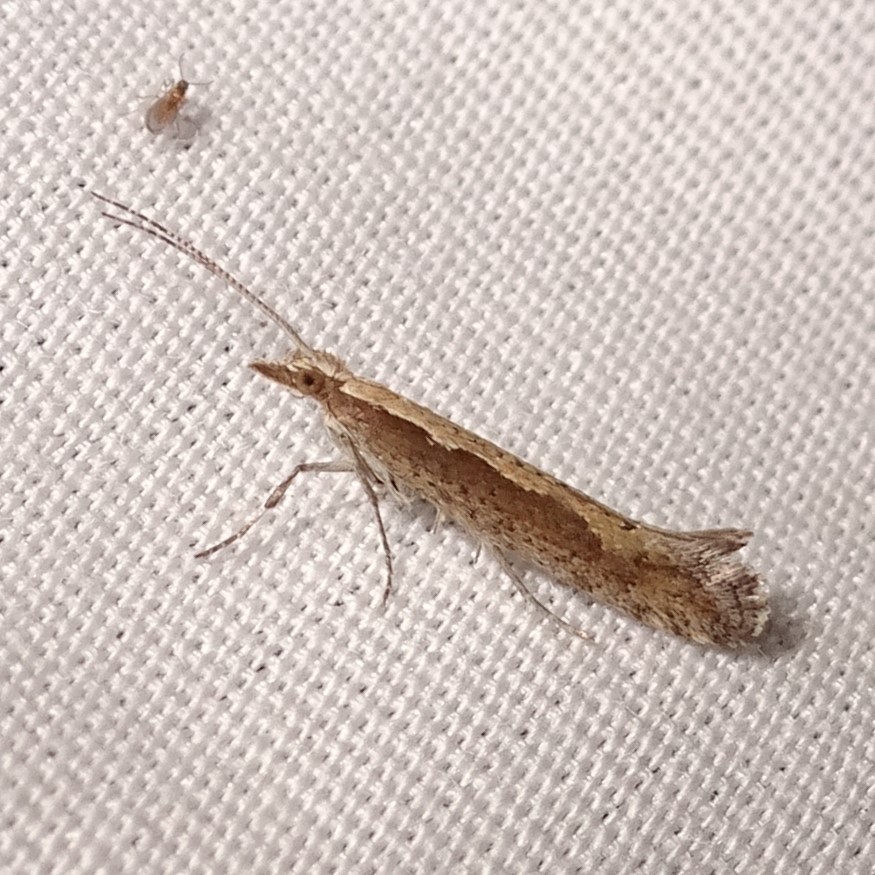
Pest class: diamondback_moth